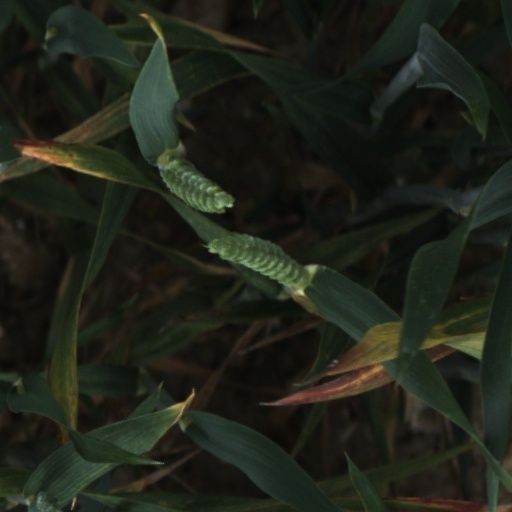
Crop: wheat